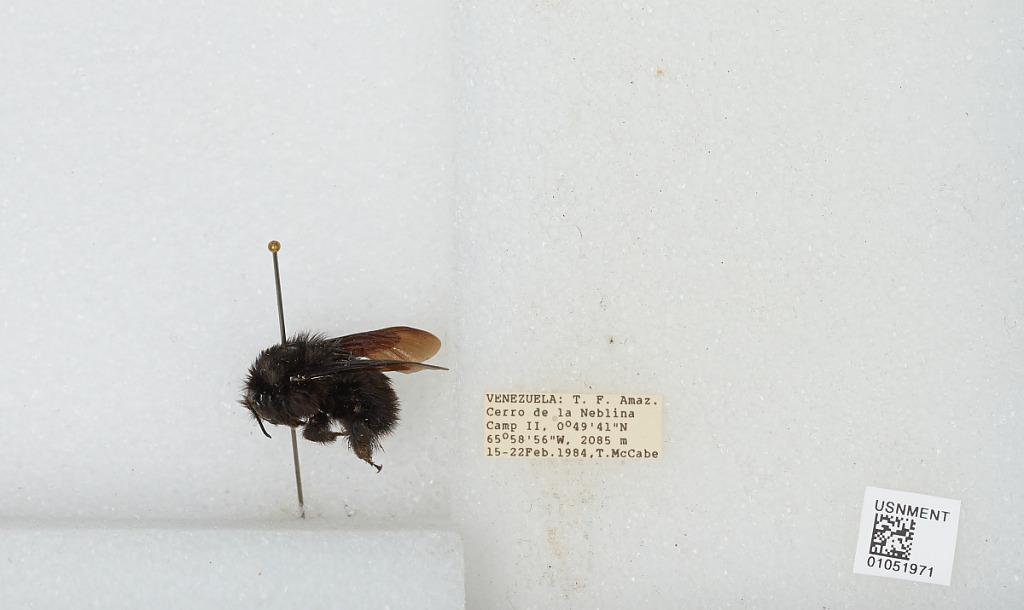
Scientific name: Bombus sp.
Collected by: T. McCabe
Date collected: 1984-2-15
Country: Venezuela
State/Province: Amazonas
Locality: Cerro de la Neblina Camp II
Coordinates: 0.8281, -65.9822